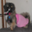
Label: dog